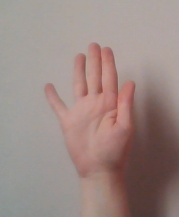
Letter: sheen